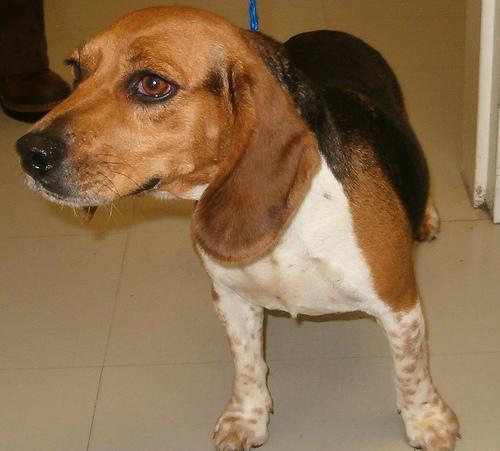
beagle